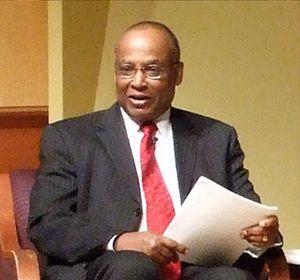
Le maire de Seattle est le titre porté par la personne qui dirige la ville américaine de Seattle, dans l'État de Washington.